Decrease (knitting)

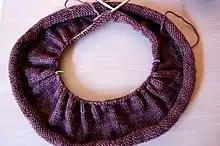
Shown is the first row of decrease stitches knit into a sweater to create gathering.

A decrease in knitting is a reduction in the number of stitches, usually accomplished by suspending the stitch to be decreased from another existing stitch or by knitting it together with another stitch.